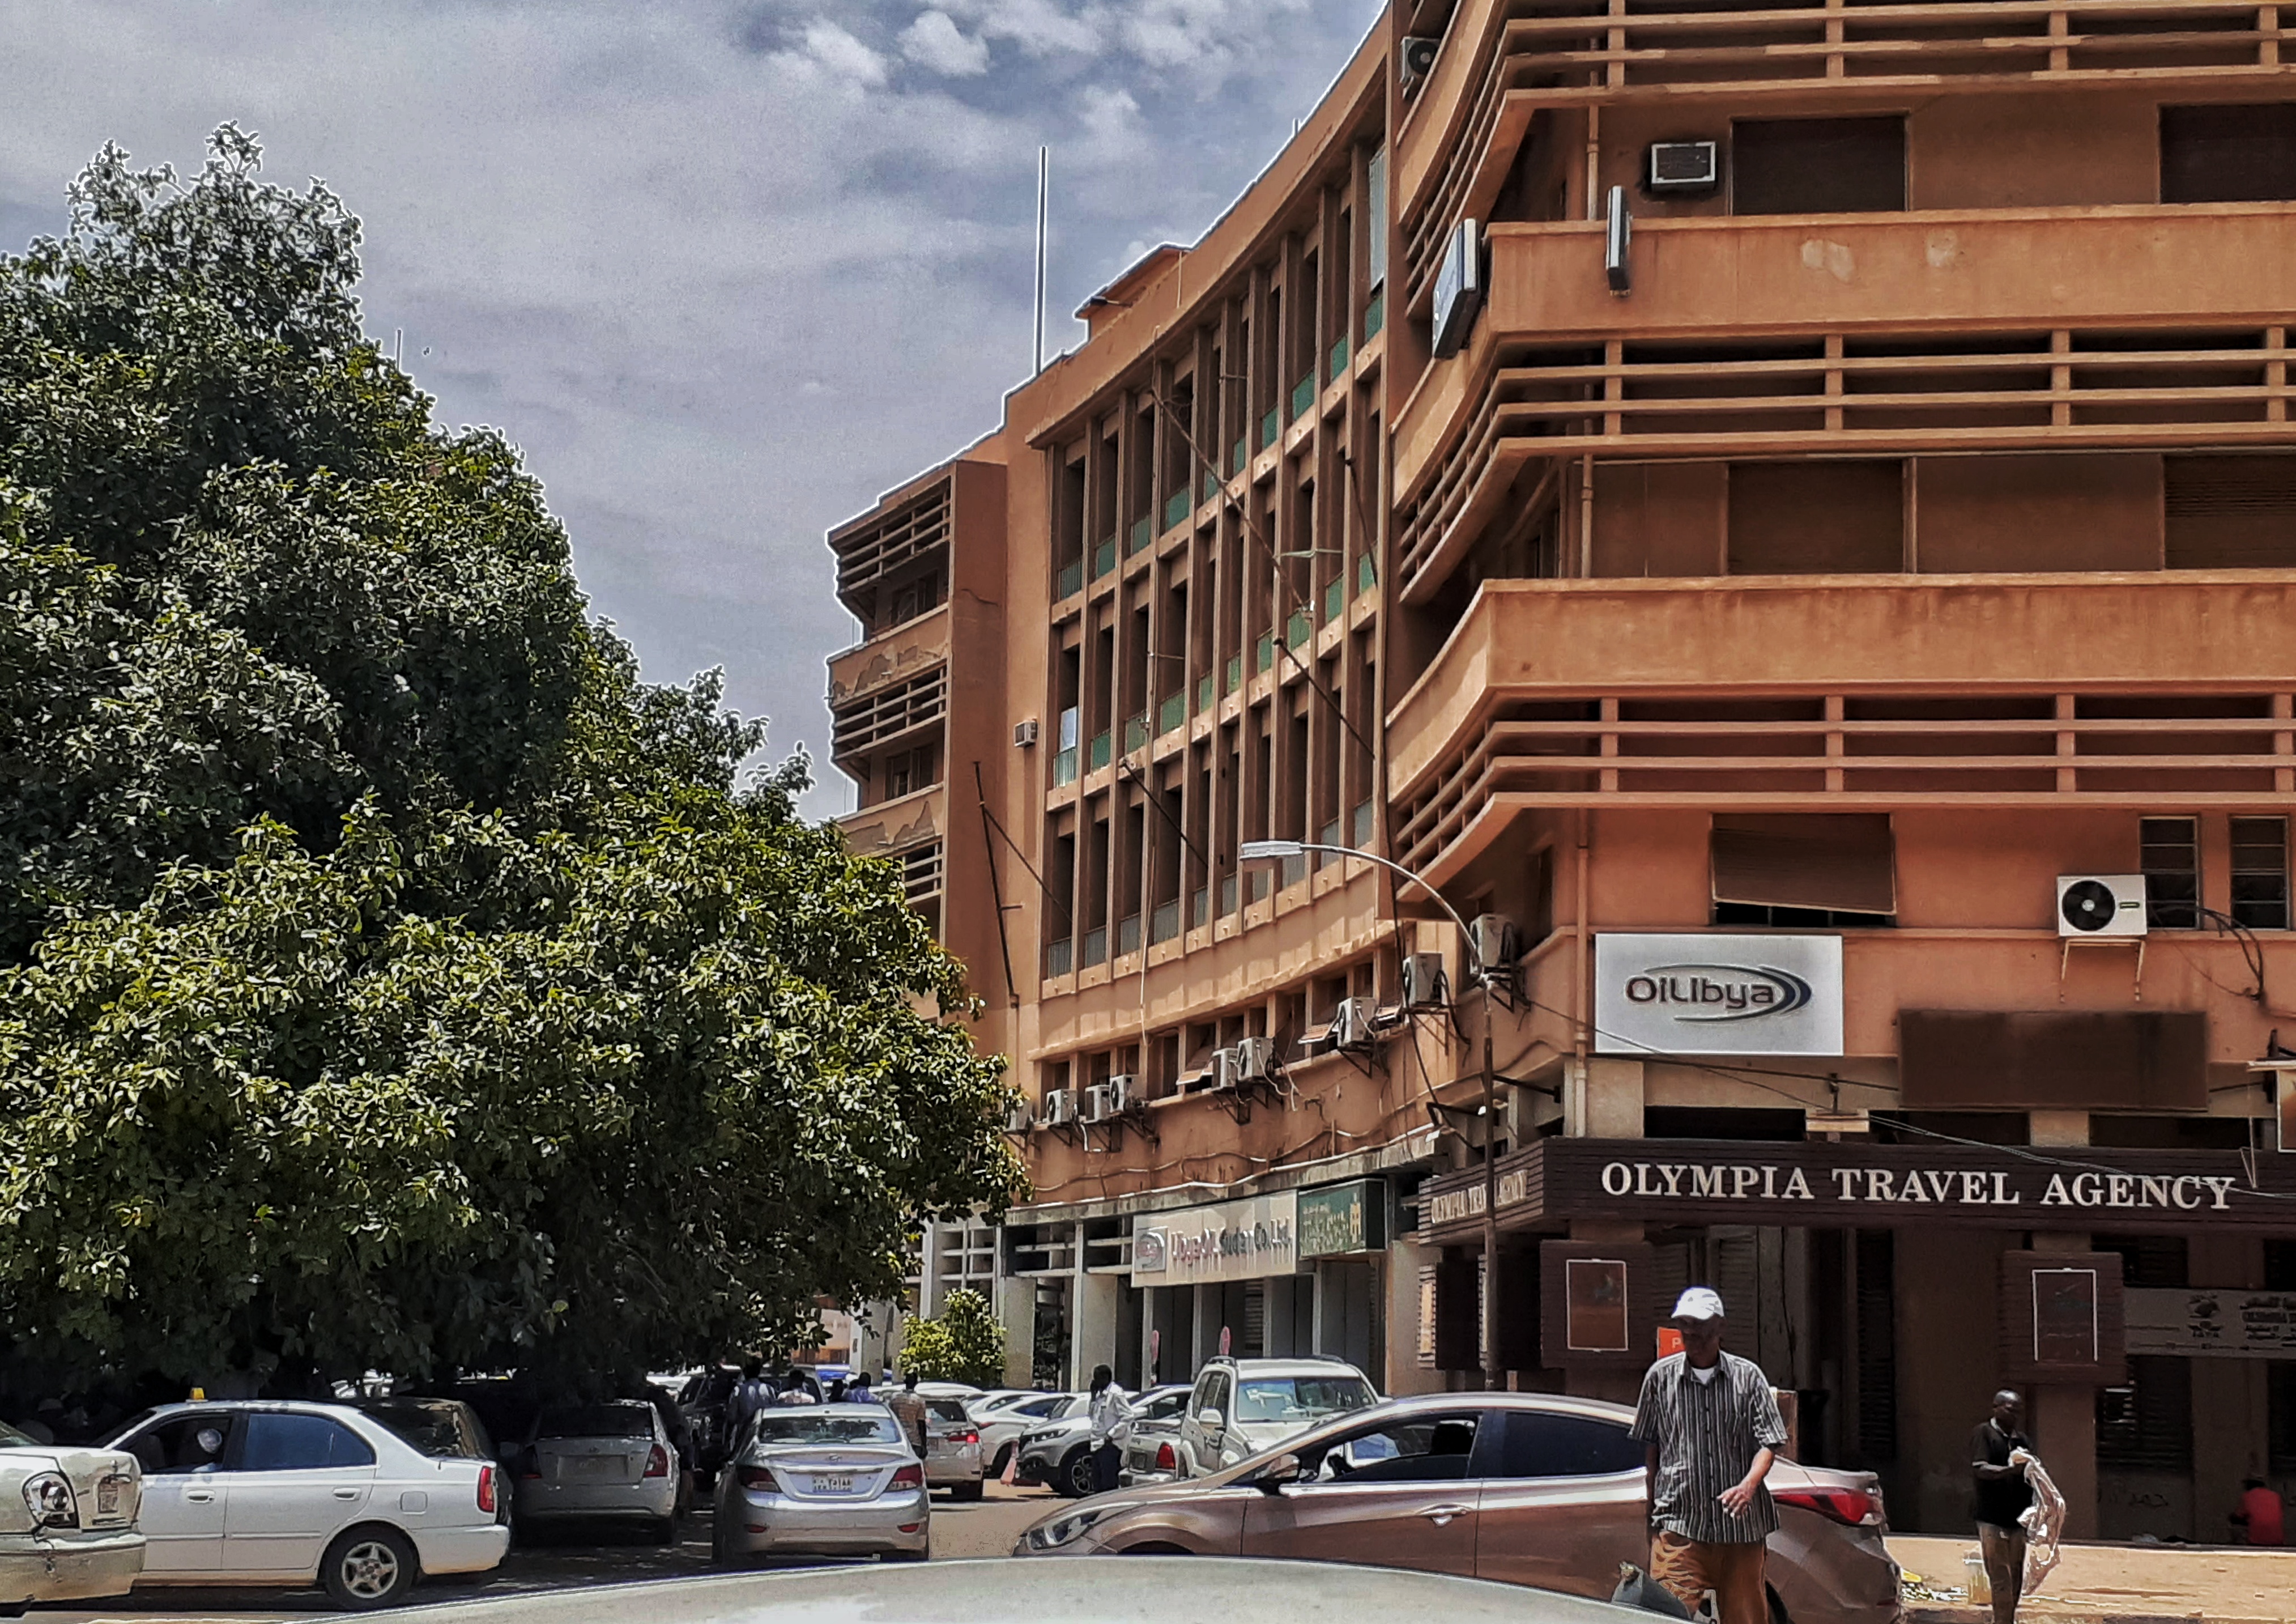
الوصف بالفصحى: مشهد حيوي للسوق العربي مع الحركة التجارية والمارة
الوصف بالعامية السودانية: السوق العربي، مباني، شجر، عربات ماشّة، ناس في حركة، محلات ووكالات سفر
التصنيف: Marketplaces
التصنيف الفرعي: Urban Markets